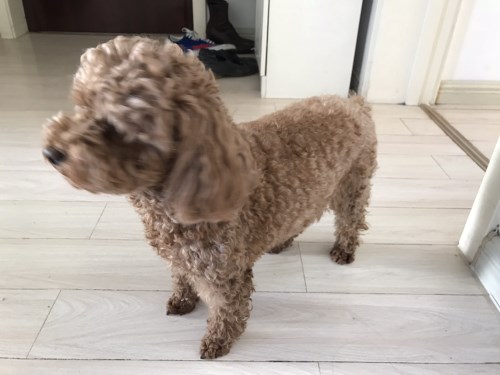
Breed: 7449-n000128-teddy